Suresh Krishna (actor)

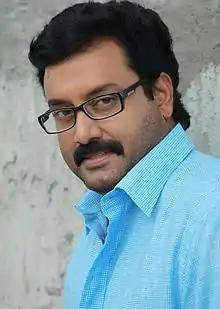

Suresh Krishna (born 5 April 1973) is an Indian actor who predominantly works in the Malayalam flim industry, known for his various roles as supporting actor in earlier negative performances and character roles. He is noted for his performances in Christian Brothers,Praja,"Manju Poloru Penkutti", "Pazhassi Raja" and "Kutty Srank".